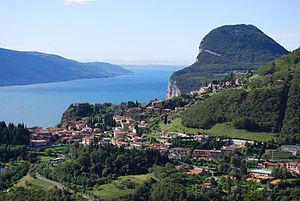
L'association I Borghi più belli d'Italia est née en mars 2001 sous l'impulsion de Conseil du tourisme de l'ANCI.